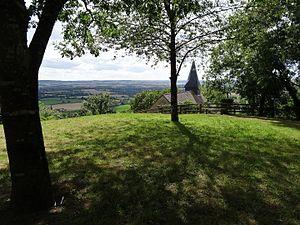
Coudehard, (Orne), église
Coudehard est une commune française, située dans le département de l'Orne en région Normandie, peuplée de 78 habitants.